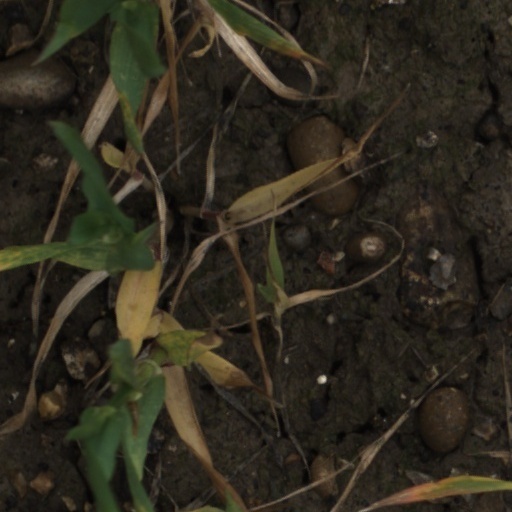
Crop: wheat